Kim Simmonds

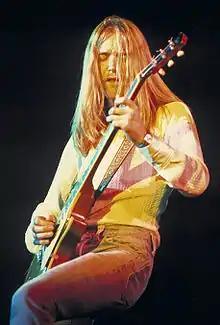
Simmonds in 1975

Kim Maiden Simmonds (5 December 1947 – 13 December 2022) was a Welsh musician. He was the founder, guitarist, primary songwriter and sole constant member of the blues rock band Savoy Brown, which he formed in 1965. Simmonds had led Savoy Brown since its inception, appearing on every Savoy Brown release.